Kaevatsi

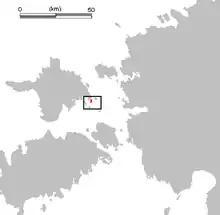
Map showing the location of Kaevatsi

Kaevatsi (also, Kaevatsi laid) is an uninhabited island belonging to the country of Estonia.